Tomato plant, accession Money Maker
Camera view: horizontal (90 deg, fisheye); turntable rotation: 270 degrees
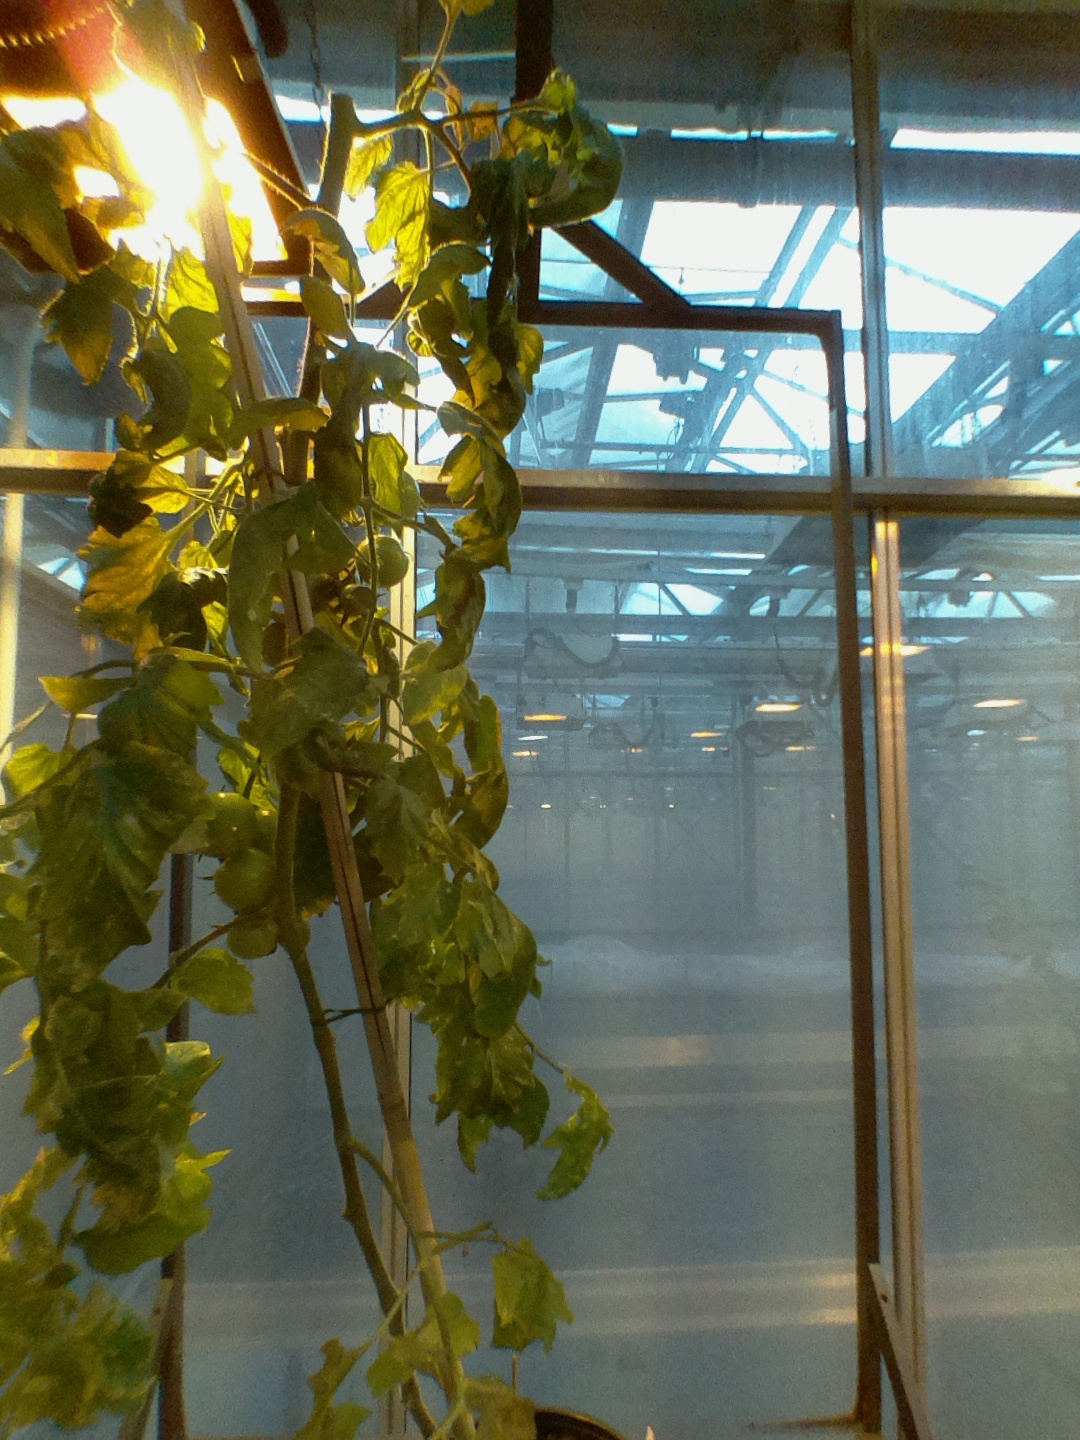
BBCH growth stage 77: 70%-80% of final fruit size